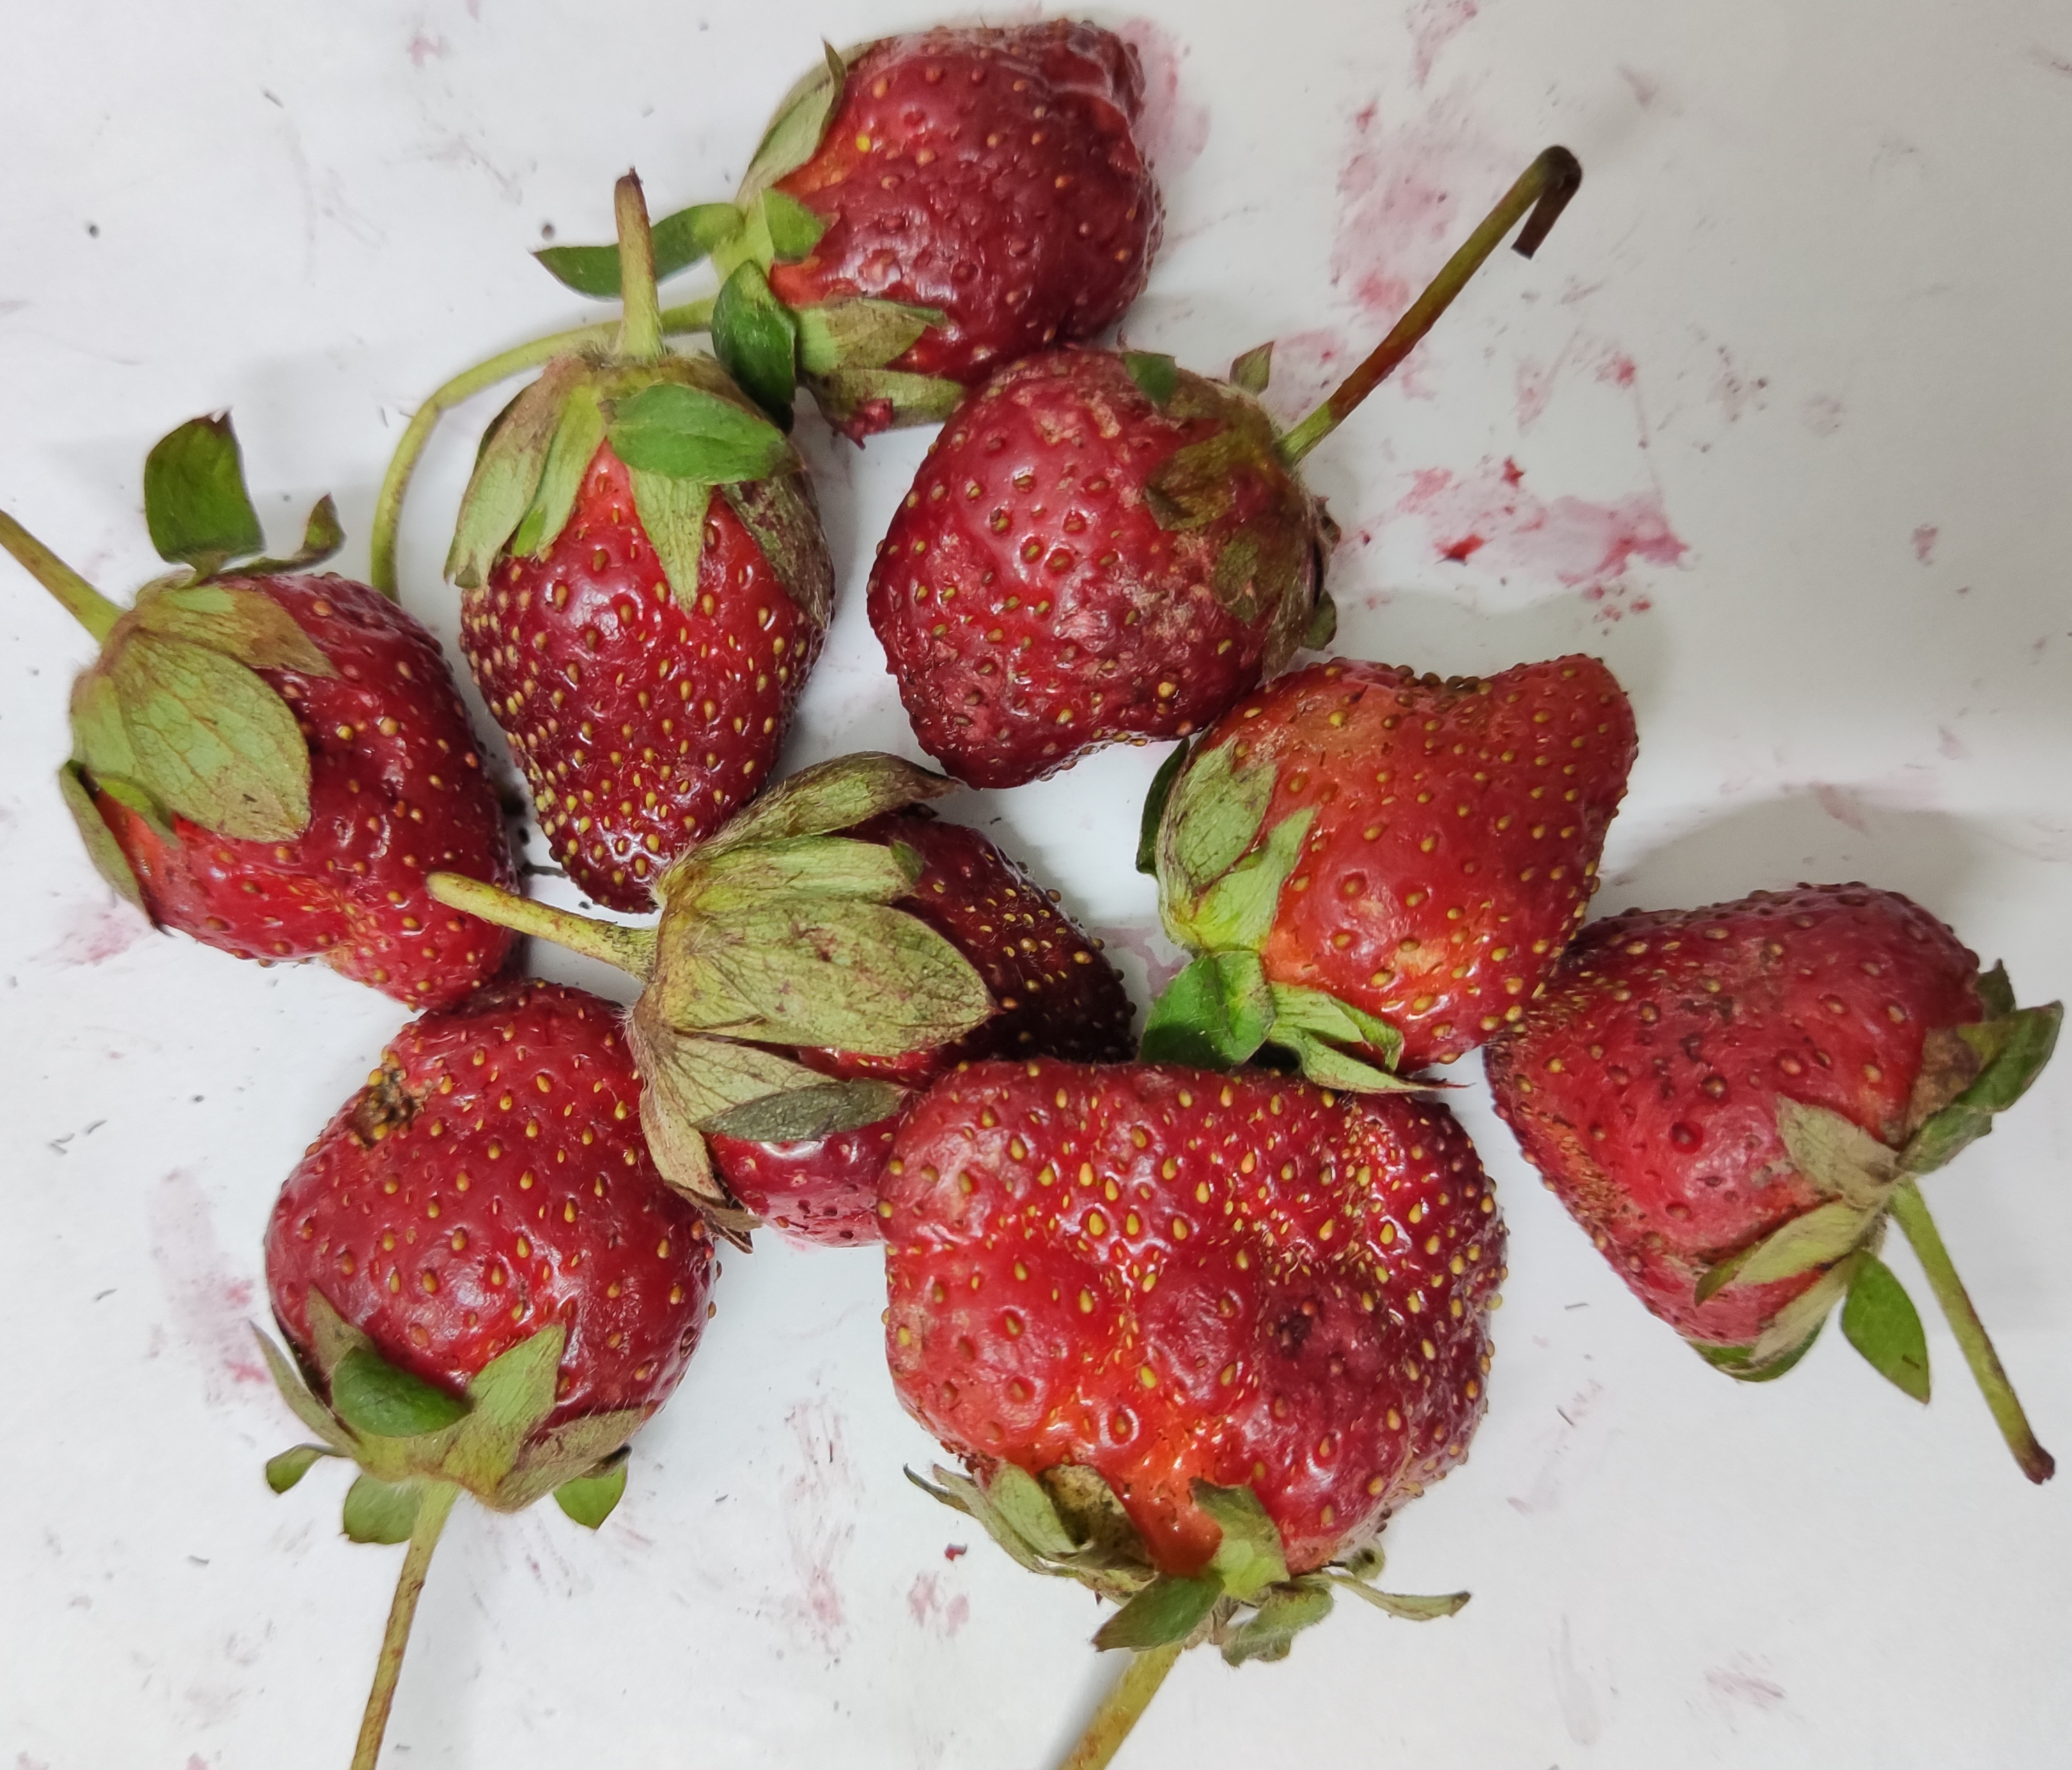
Fruit: strawberry
Condition: fresh